Sir Peter Killigrew, 2nd Baronet

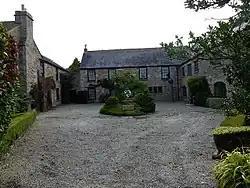
Arwenack today

Killigrew was the son of Sir Peter Killigrew (c.1593-1668), Knight (4th son of John V Killigrew (c.1557-1605), of Arwenack, Cornwall, Vice-Admiral of Cornwall and the third Governor of Pendennis Castle), MP for Orkney, Shetland and Caithness in 1659 and for Helston in Cornwall from 1661 - July 1668, commonly known as "Peter the Post", because of his great diligence in conveying messages to King Charles I during the Civil War. His mother was Mary Lucas, daughter of Thomas Lucas of St. John's Abbey, Colchester, and sister of Margaret Lucas, wife of William Cavendish, 1st Duke of Newcastle (1592-1676) and an attendant of Queen Henrietta Maria, wife of King Charles I, with whom she went into exile in France, having departed from Pendennis Castle near Arwenack, "en route" for the Scilly Isles.